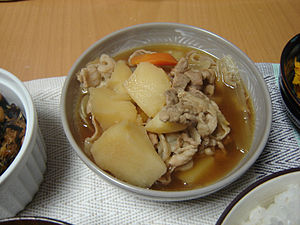
Nikujaga
Nikujaga.
Nikujaga er en japansk ret, der typisk spises derhjemme. Den består af kartofler, gulerødder, svine- eller oksekød, løg, sukker og sojasovs. Jaga er kort for jagaimo, der betyder kartofler.